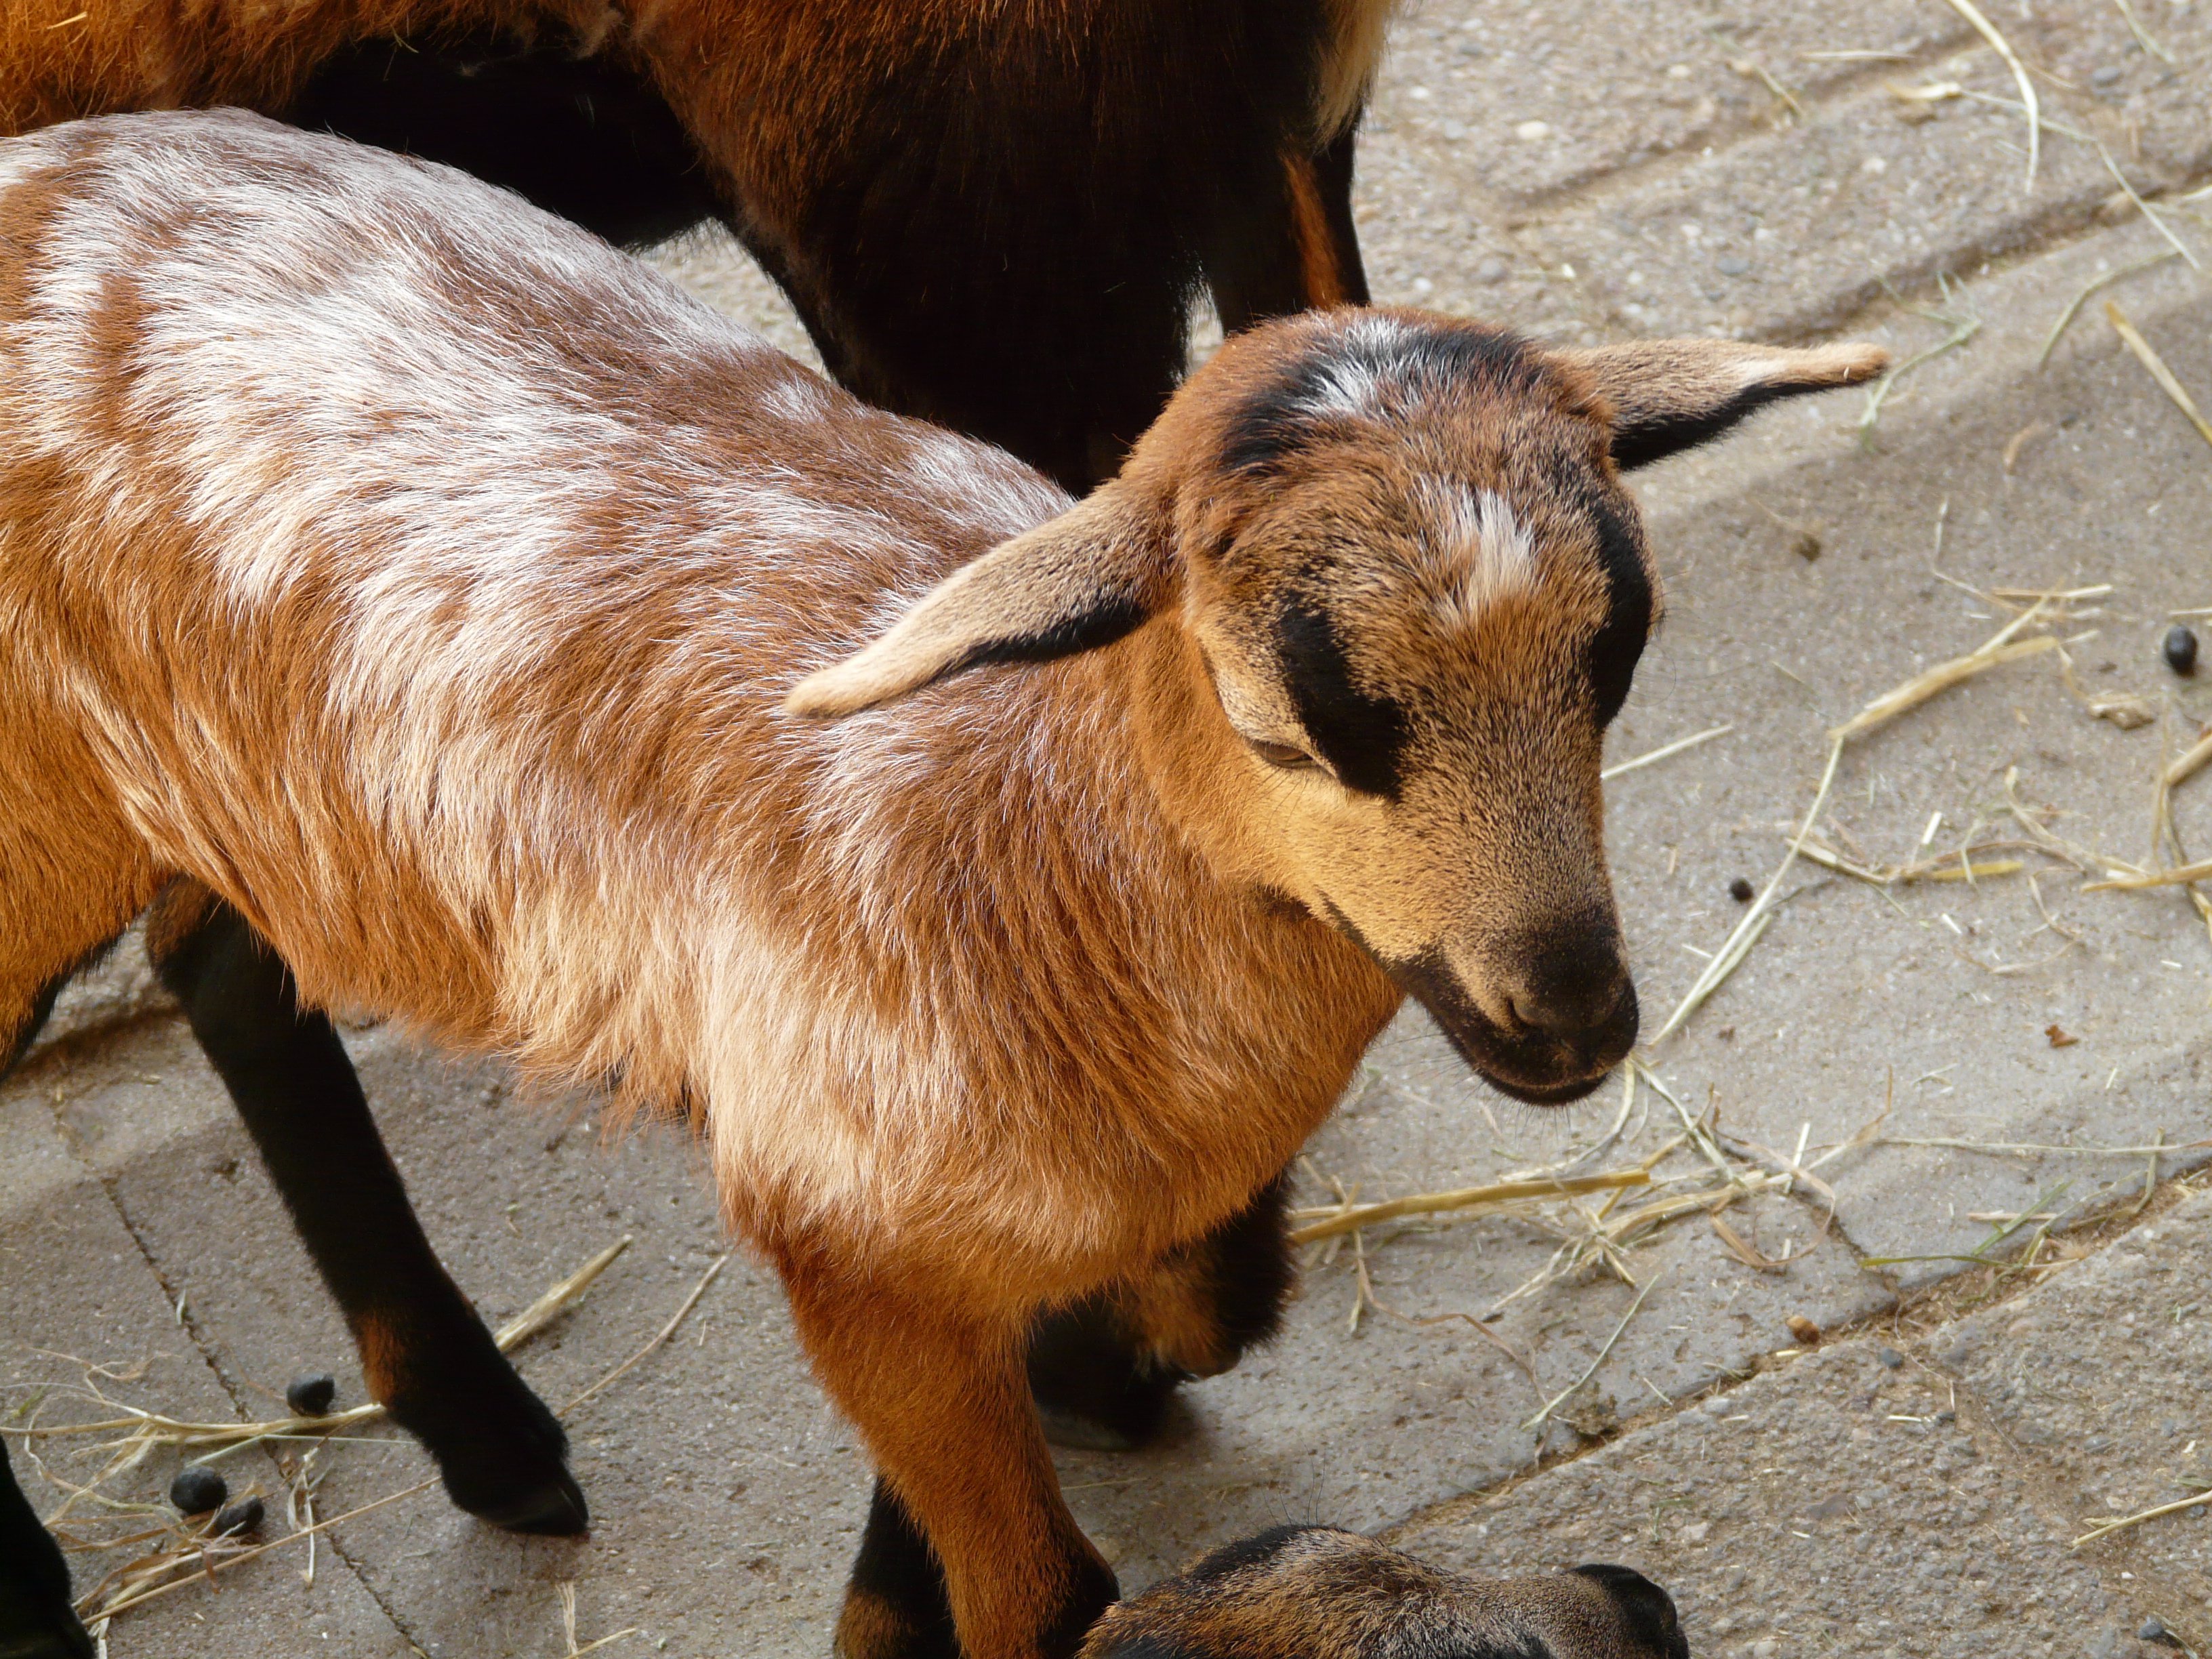
farm, kid, animal, cute, wildlife, goat, horn, fur, livestock, mammal, fauna, goats, ears, vertebrate, creature, domestic goat, barbary sheep, cow goat family